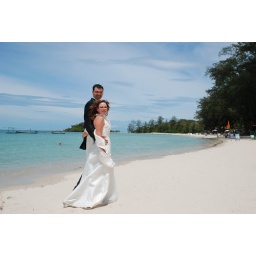
Walking arm in arm on the white sandy beach